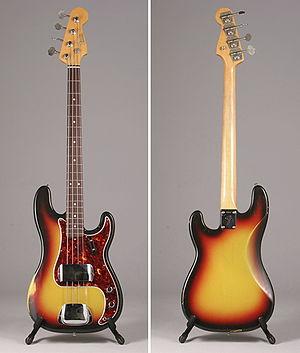
Jean-Jacques Burnel, né le 21 février 1952 à Londres dans le quartier de Notting Hill, est un auteur-compositeur et producteur franco-anglais, bassiste du groupe The Stranglers. Auteur de dix-sept albums du groupe enregistrés en studio, il a également composé deux albums en solo et deux bandes originales de films.
La Fender Precision Bass ou plus familièrement P-Bass fut la première guitare basse électrique construite en 1951 par Leo Fender. Elle est depuis toujours restée une référence dans le monde de la musique amplifiée. La Precision et ses dérivés produits par d'autres marques, s'en inspirant plus ou moins directement, sont un type de configuration très courant chez les bassistes.
La guitare basse, basse électrique ou simplement basse, est un instrument de musique à cordes conçu selon le même principe que la guitare électrique, mais avec une tessiture plus grave. Comme la contrebasse dont elle est inspirée, la guitare basse est généralement utilisée pour jouer la ligne de basse au sein de la section rythmique d'un ensemble musical, mais elle est également utilisée comme instrument soliste, par exemple dans le jazz fusion.